Judgment Day (2005)

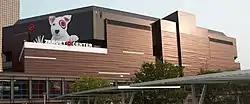
The event was held at the Target Center in Minneapolis, Minnesota.

Judgment Day was first held by World Wrestling Entertainment (WWE) as the pay-per-view (PPV) in October 1998. It then returned in May 2000 as its own event, establishing Judgment Day as the promotion's annual May PPV. The 2005 event was the seventh Judgment Day and was held on May 22 at the Target Center in Minneapolis, Minnesota. Like the previous year's event, it featured wrestlers exclusively from the SmackDown! brand.